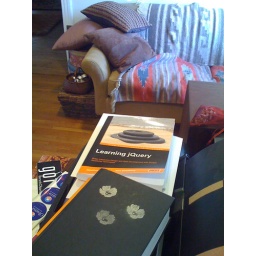
my dog usually hangs out on the couch over there...